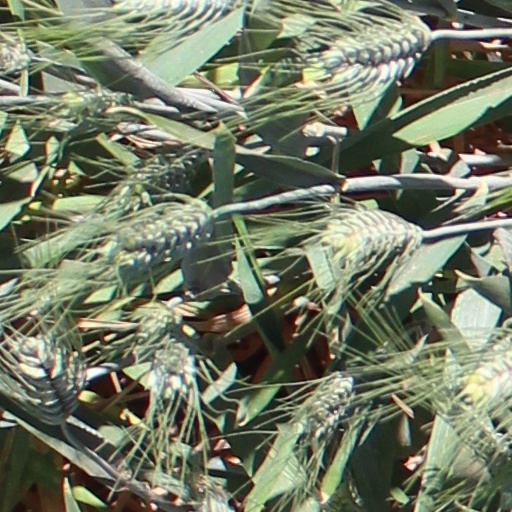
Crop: wheat